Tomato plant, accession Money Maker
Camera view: horizontal (90 deg, fisheye); turntable rotation: 150 degrees
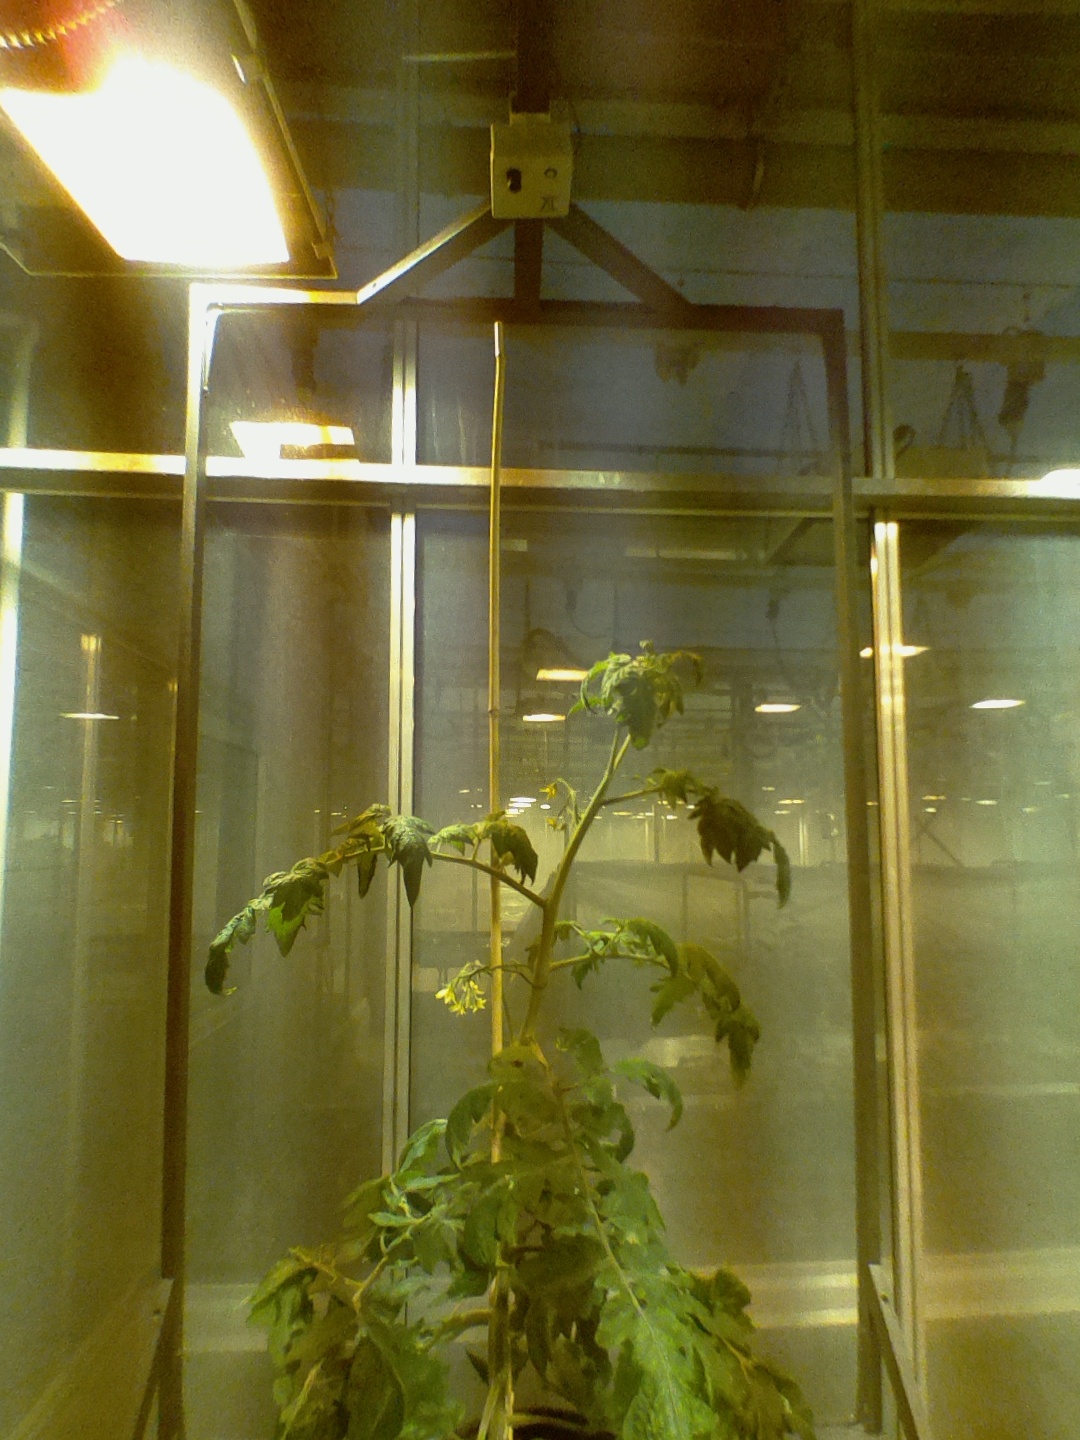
BBCH growth stage 68: Full flowering, 80%-90% of flowers open, more petals falling